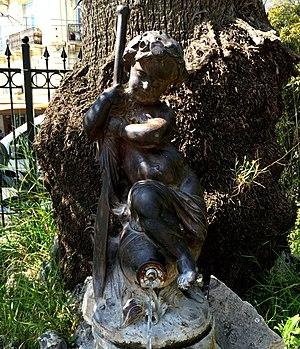
La fontaine de «
Le square Planchon est un jardin public de Montpellier, qui orne la place devant la gare de Montpellier depuis 1858. Il est baptisé en 1910 en hommage à Jules Émile Planchon qui aida à la renaissance de la viticulture française après l'épidémie de phylloxéra. On y trouve un bassin surplombé d'un champignon de mousse ainsi qu'une aire de jeux. De nombreux bancs permettent de profiter du cœur de ville à l'ombre de ses arbres.